James Carroll Napier

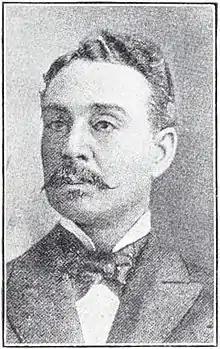
James Carroll Napier, c. 1910

James Carroll Napier (June 9, 1845 – April 21, 1940) was an American businessman, lawyer, politician, and civil rights leader from Nashville, Tennessee, who served as Register of the Treasury from 1911 to 1913. He is one of only five African Americans with their signatures on American currency. He was one of four African-American politicians appointed to a government positions under President William Howard Taft, sometimes referred to as Taft's "Black Cabinet." He was instrumental in founding civic institutions in Nashville to benefit the African-American business community and residents including educational opportunities.